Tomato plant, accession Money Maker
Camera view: vertical (180 deg); turntable rotation: 210 degrees
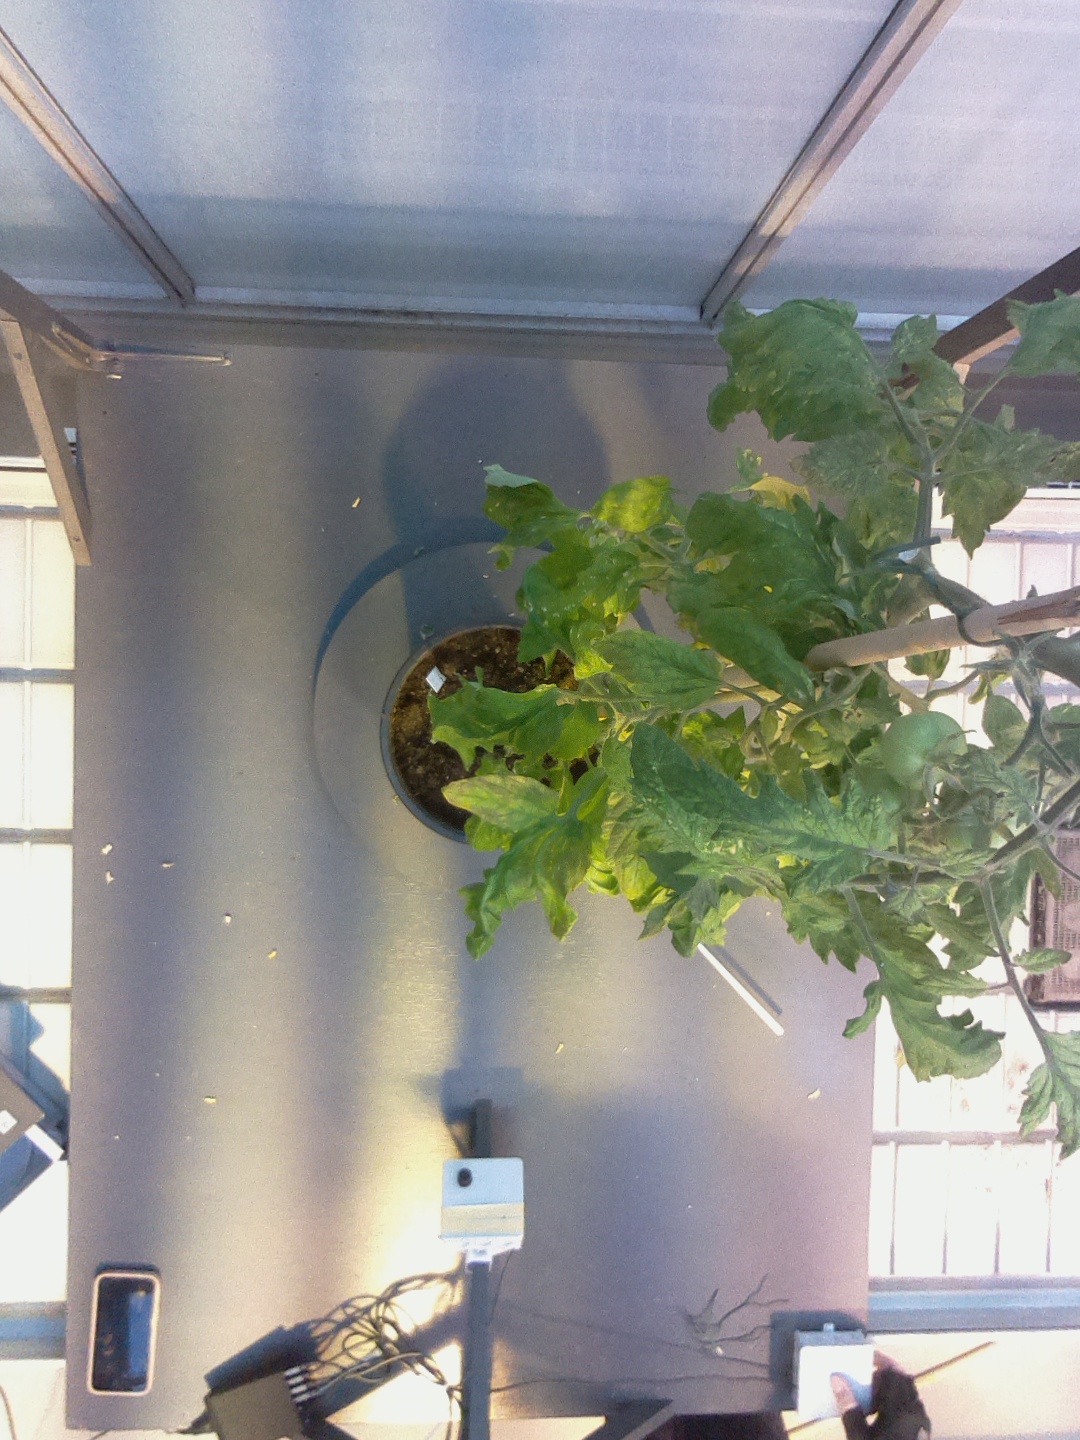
BBCH growth stage 79: 90% -100% of final fruit size